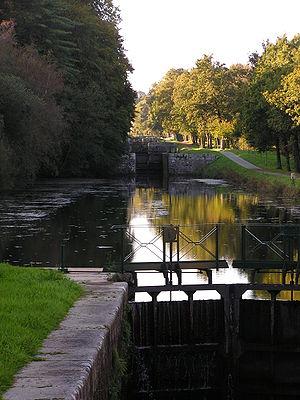
Echelle d'écluse de Boju (Gueltas -FRANCE)
L'Oust est une rivière de l'ouest de la France, principal affluent de la Vilaine qu'elle rejoint à Redon en rive droite. Son cours, long de 145 kilomètres, est entièrement situé en Bretagne dans les départements des Côtes-d'Armor, du Morbihan et d'Ille-et-Vilaine. La rivière, dont une grande partie du cours est artificielle, fait partie intégrante, sur plus de 80 kilomètres, du canal de Nantes à Brest ; sa vallée revêt de pittoresques aspects lorsque, près de sa confluence avec la Vilaine, la rivière traverse l'Armorique appalachienne et offre un tracé en baïonnette formant une cluse. La vallée de l'Oust ne laisse pas apparaître de véritable unité historique mais revêt davantage l'aspect d'un agrégat de pays qui, par leur patrimoine ou la présence de lieux symboliques, illustrent la longue histoire de la Bretagne.
La dynastie Song apporte les avancées techniques les plus significatives de l'histoire de la Chine, dont la plupart émanent des talentueux fonctionnaires recrutés par les examens impériaux.
Gueltas [gɛltas] est une commune française, située dans le département du Morbihan en région Bretagne.